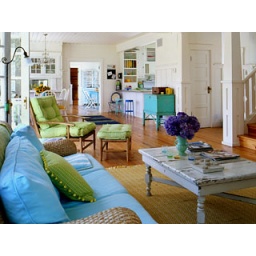
Ordinarily I never paint any wall in my house white, but this makes me reconsider. I love everything about this room.